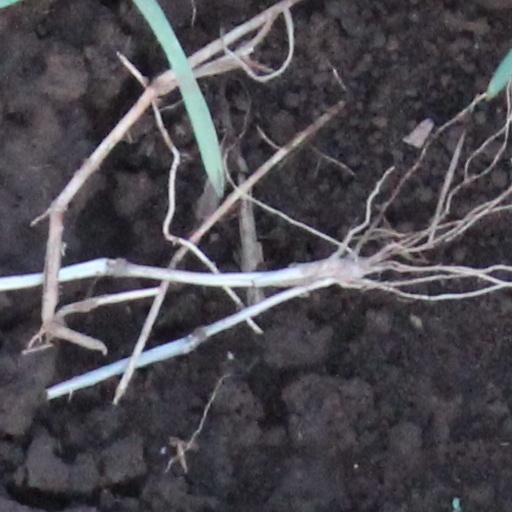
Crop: wheat